Rocco Leo Gaglioti

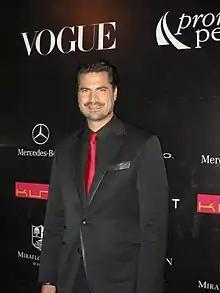

Rocco Leo Gaglioti is an American actor, television director, writer, producer, host, and businessman. He is best known for creating television series "Courtney", "Carol Alt's Living Room", and "Fashion News Live".